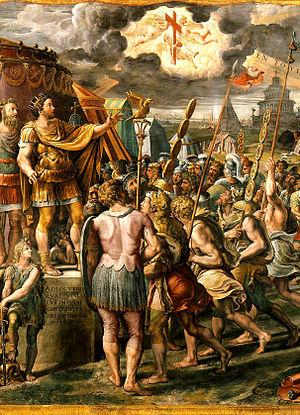
L'Allocution d'Alphonse d'Avalos est un tableau peint par Titien vers 1540-1541 et conservé au Musée du Prado à Madrid.